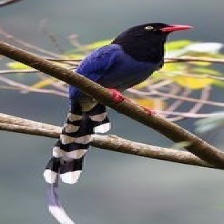
Species: TAIWAN MAGPIE
Scientific name: UROCISSA CAERULEA
ImageNet parent category: magpie